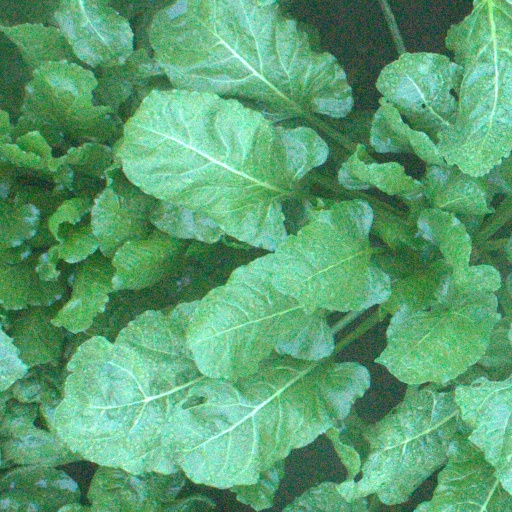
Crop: sugar beet